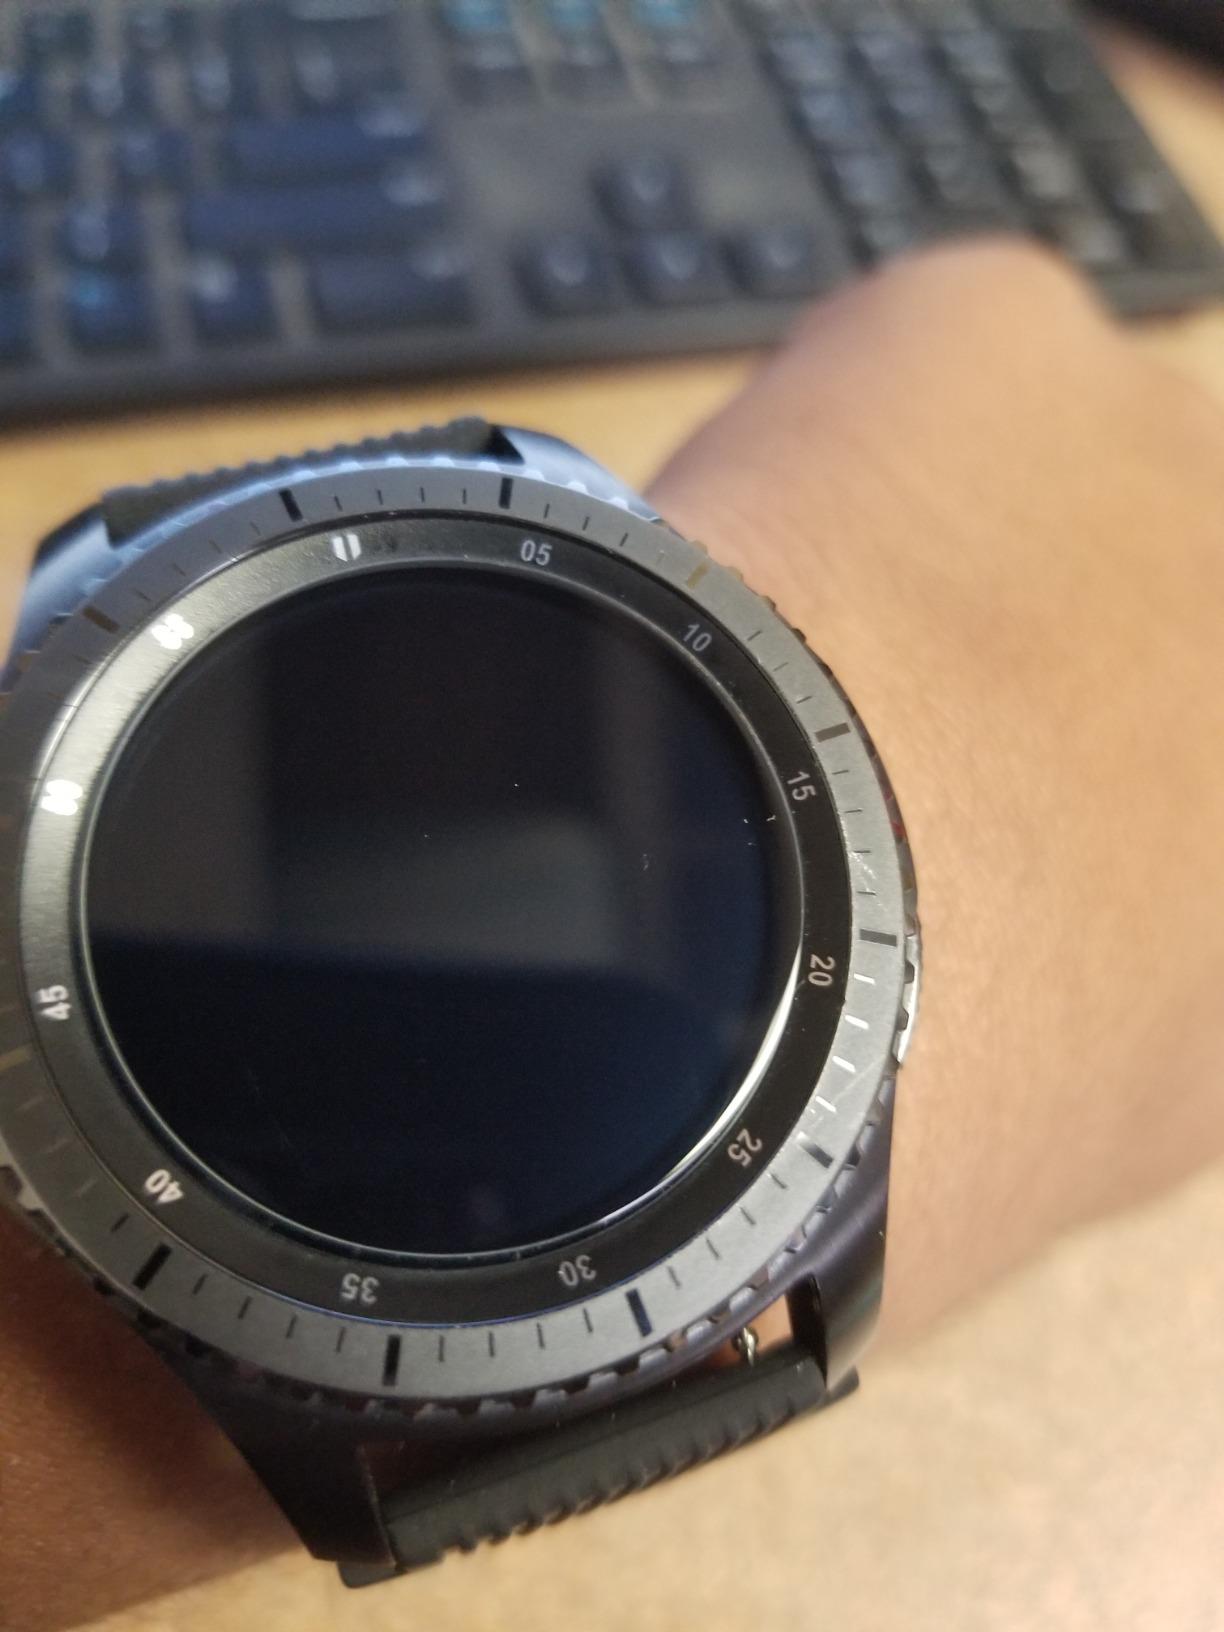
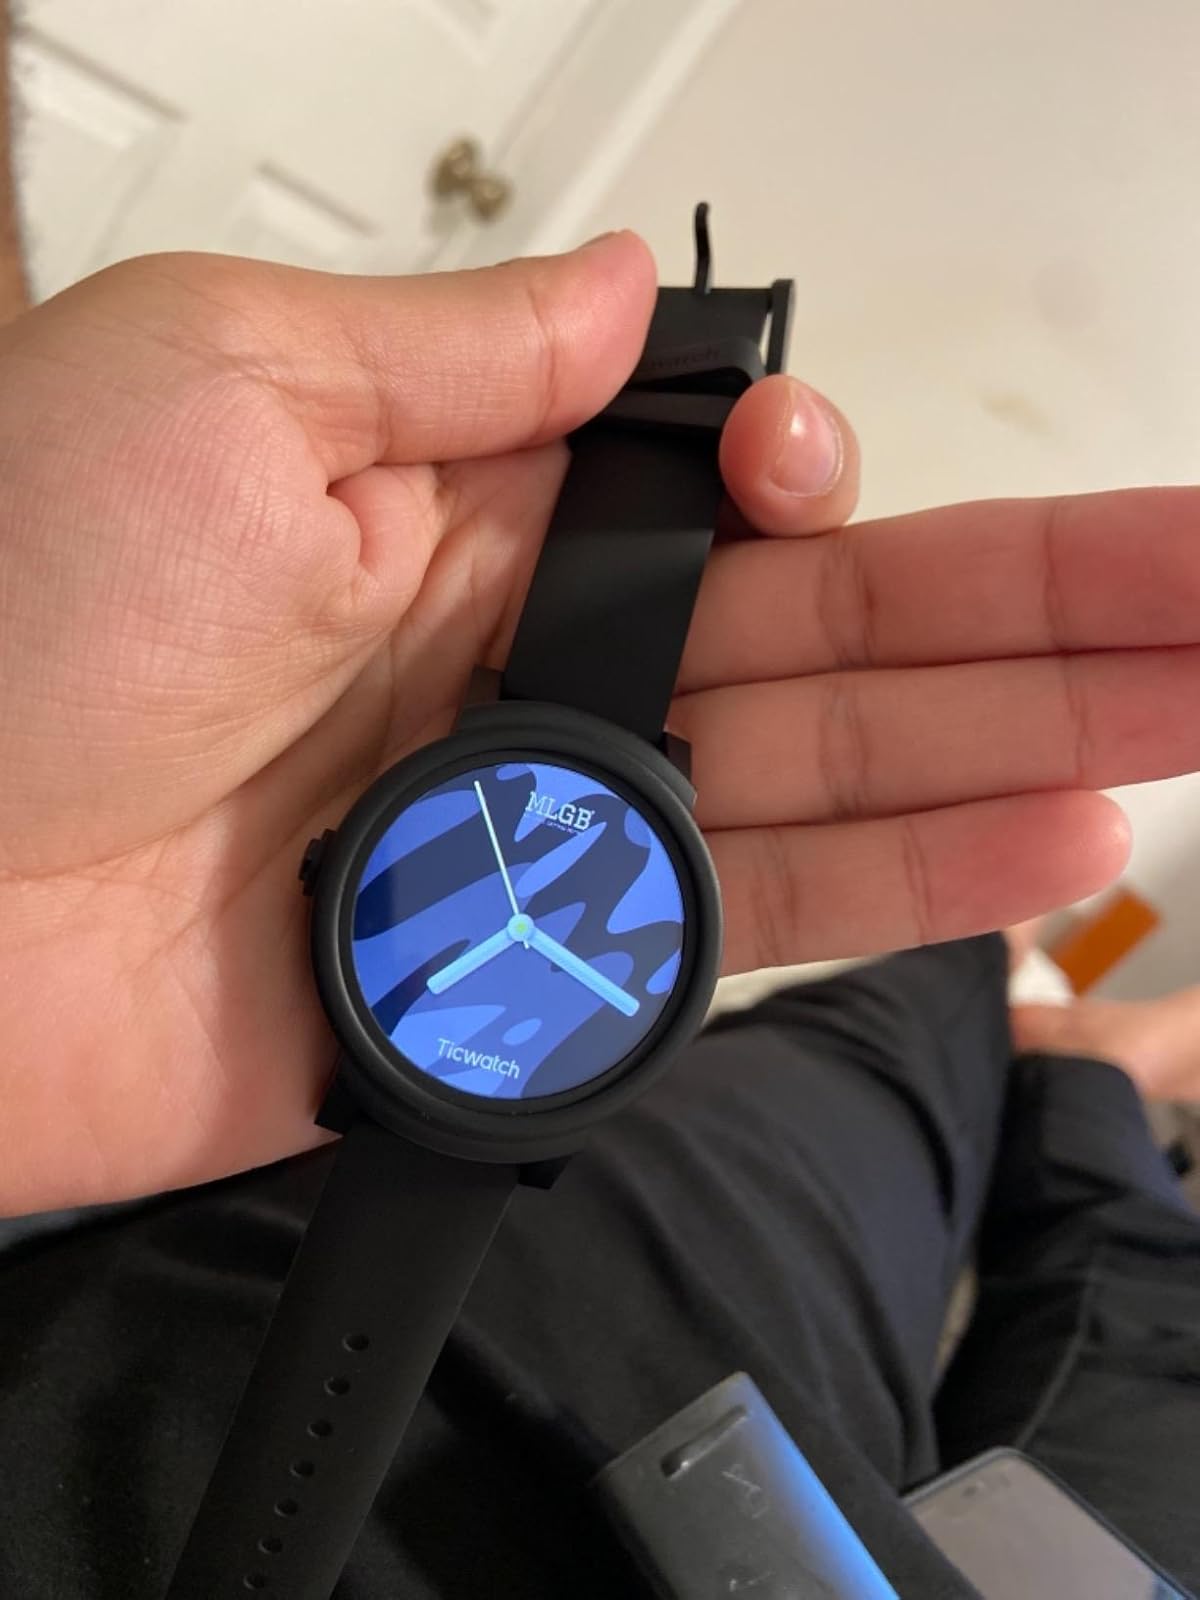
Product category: smartwatch
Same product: no